Strasbourg

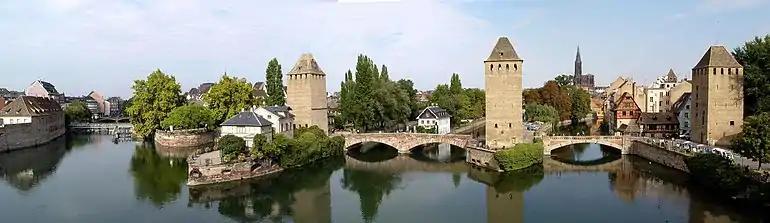
Panorama from the "Barrage Vauban" with the medieval bridge "Ponts Couverts" in the foreground (the fourth tower is hidden by trees at the left) and the cathedral in the distance on the right

Strasbourg is situated at the eastern border of France with Germany. This border is formed by the Rhine, which also forms the eastern border of the modern city, facing across the river to the German town Kehl. The historic core of Strasbourg, however, lies on the Grande Île in the river Ill, which here flows parallel to, and roughly from, the Rhine. The natural courses of the two rivers eventually join some distance downstream of Strasbourg, although several artificial waterways now connect them within the city.